Gusset

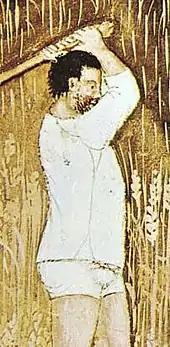
Late medieval shirt with gussets in the seams at shoulder, underarm, and hem. From a copy of the "Tacuinum Sanitatis", 14th century.

In sewing, a gusset is a triangular or rhomboidal piece of fabric inserted into a seam to add breadth or reduce stress from tight-fitting clothing. Gussets were used at the shoulders, underarms, and hems of traditional shirts and chemises made of rectangular lengths of linen to shape the garments to the body.